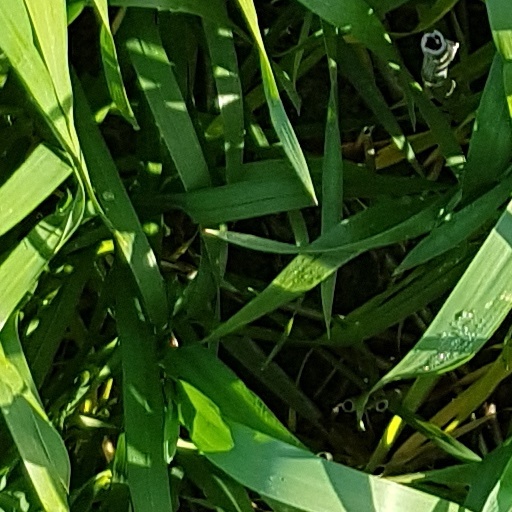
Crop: wheat